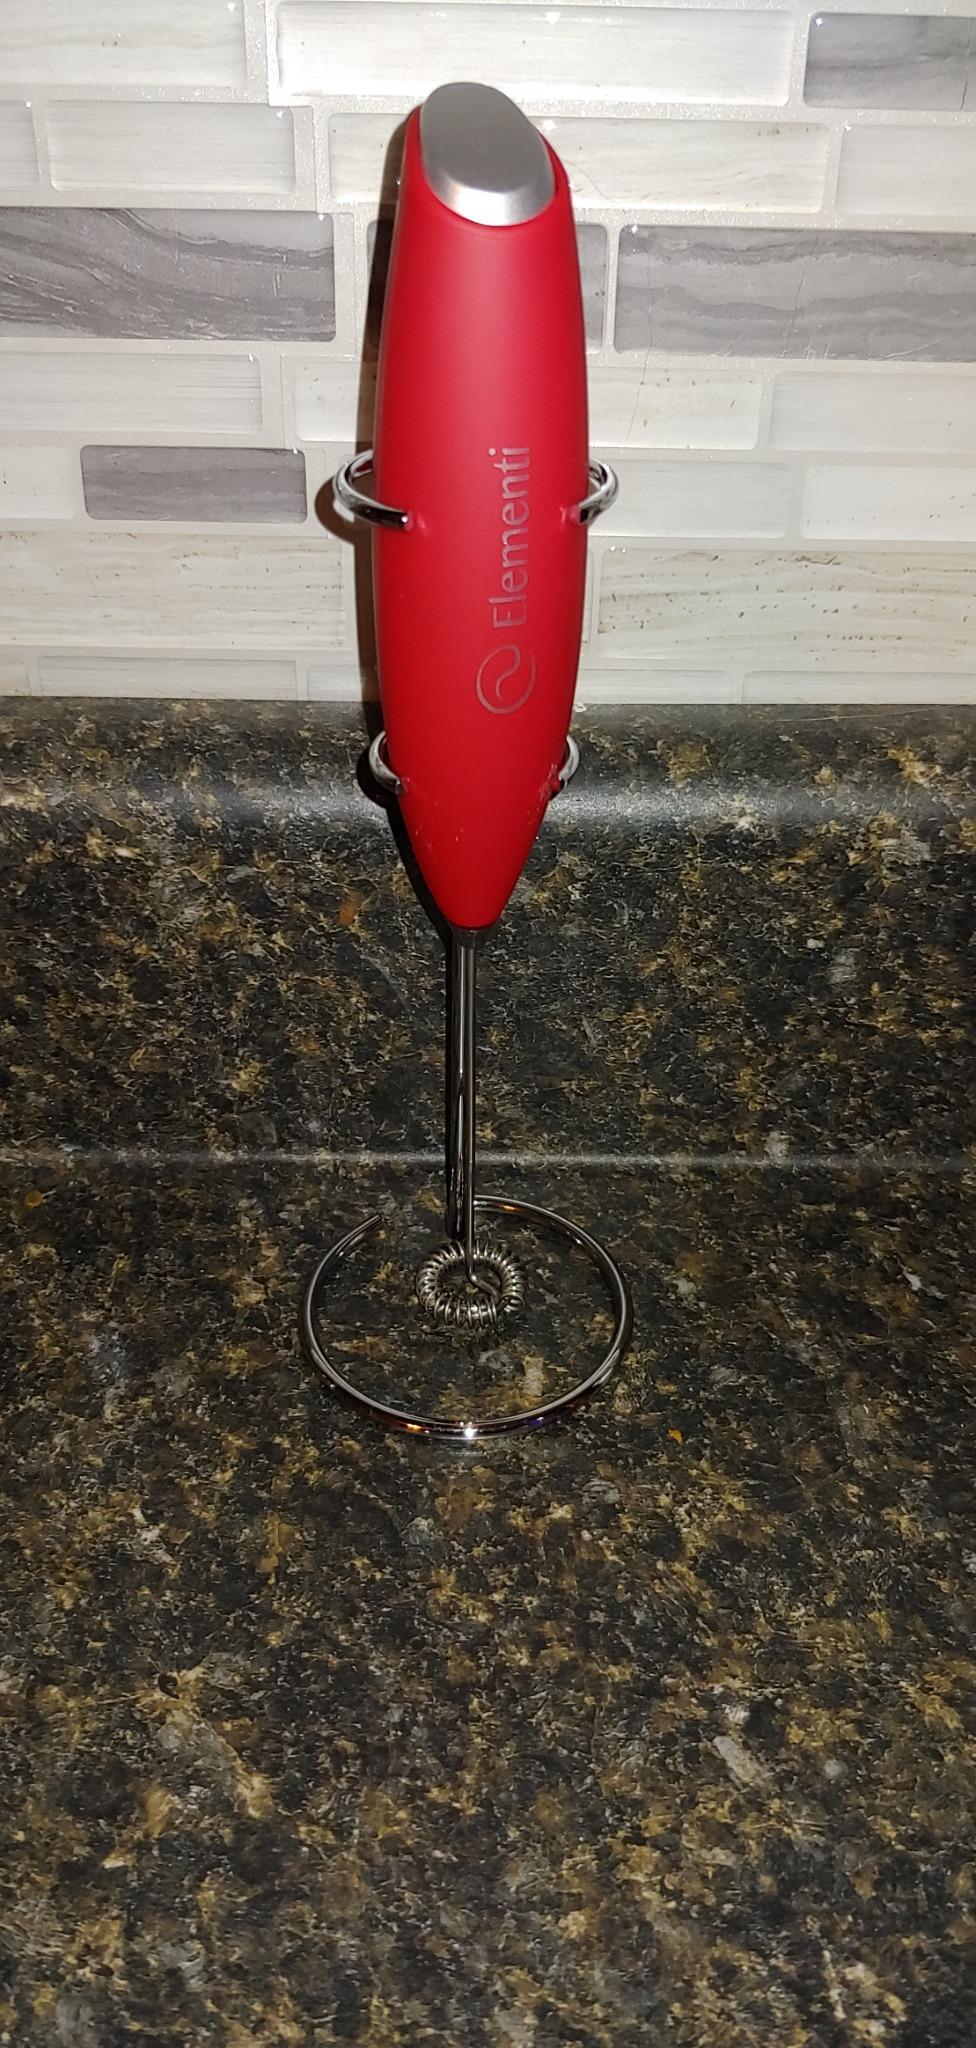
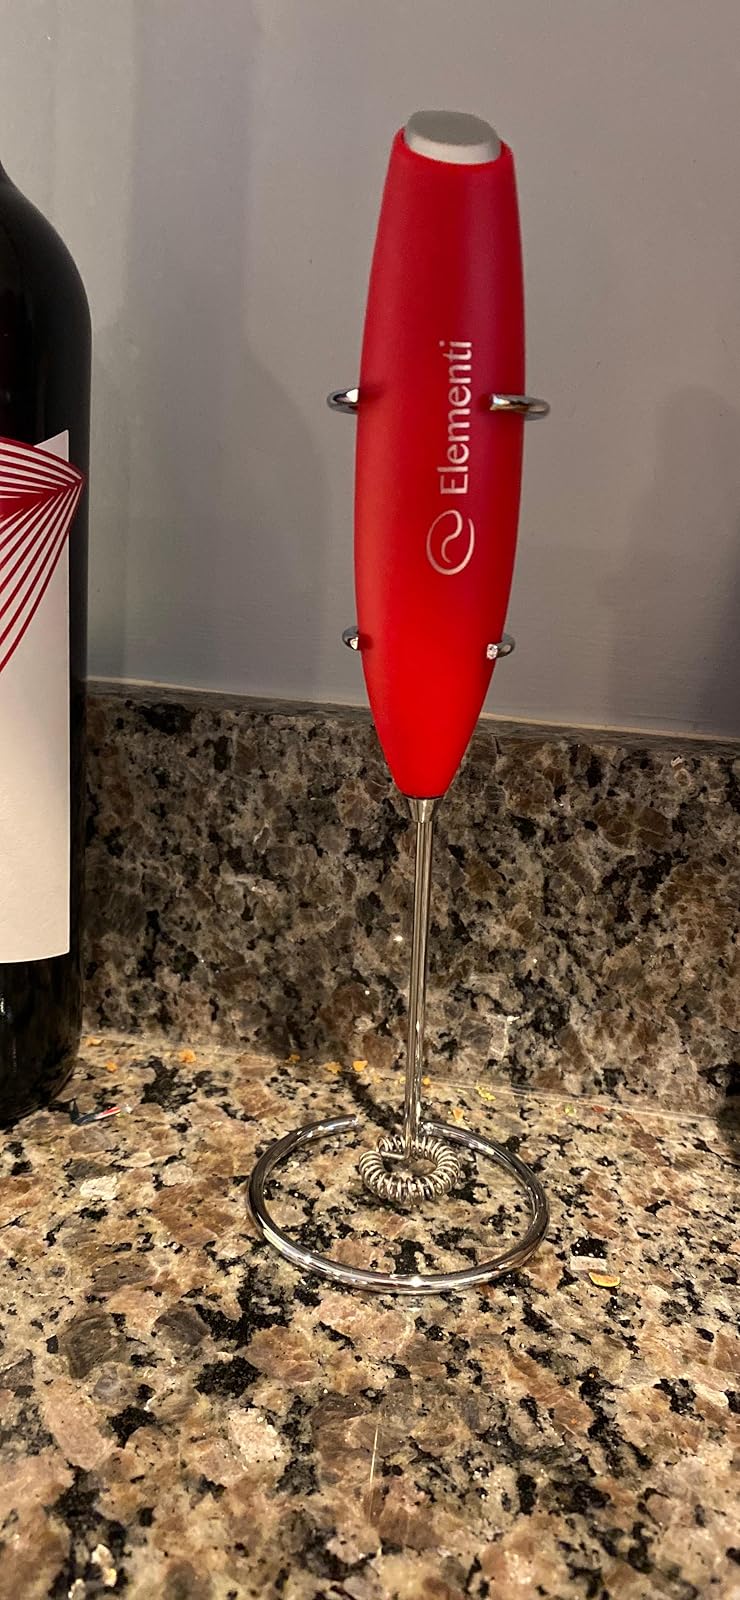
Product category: items_mixer
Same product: yes